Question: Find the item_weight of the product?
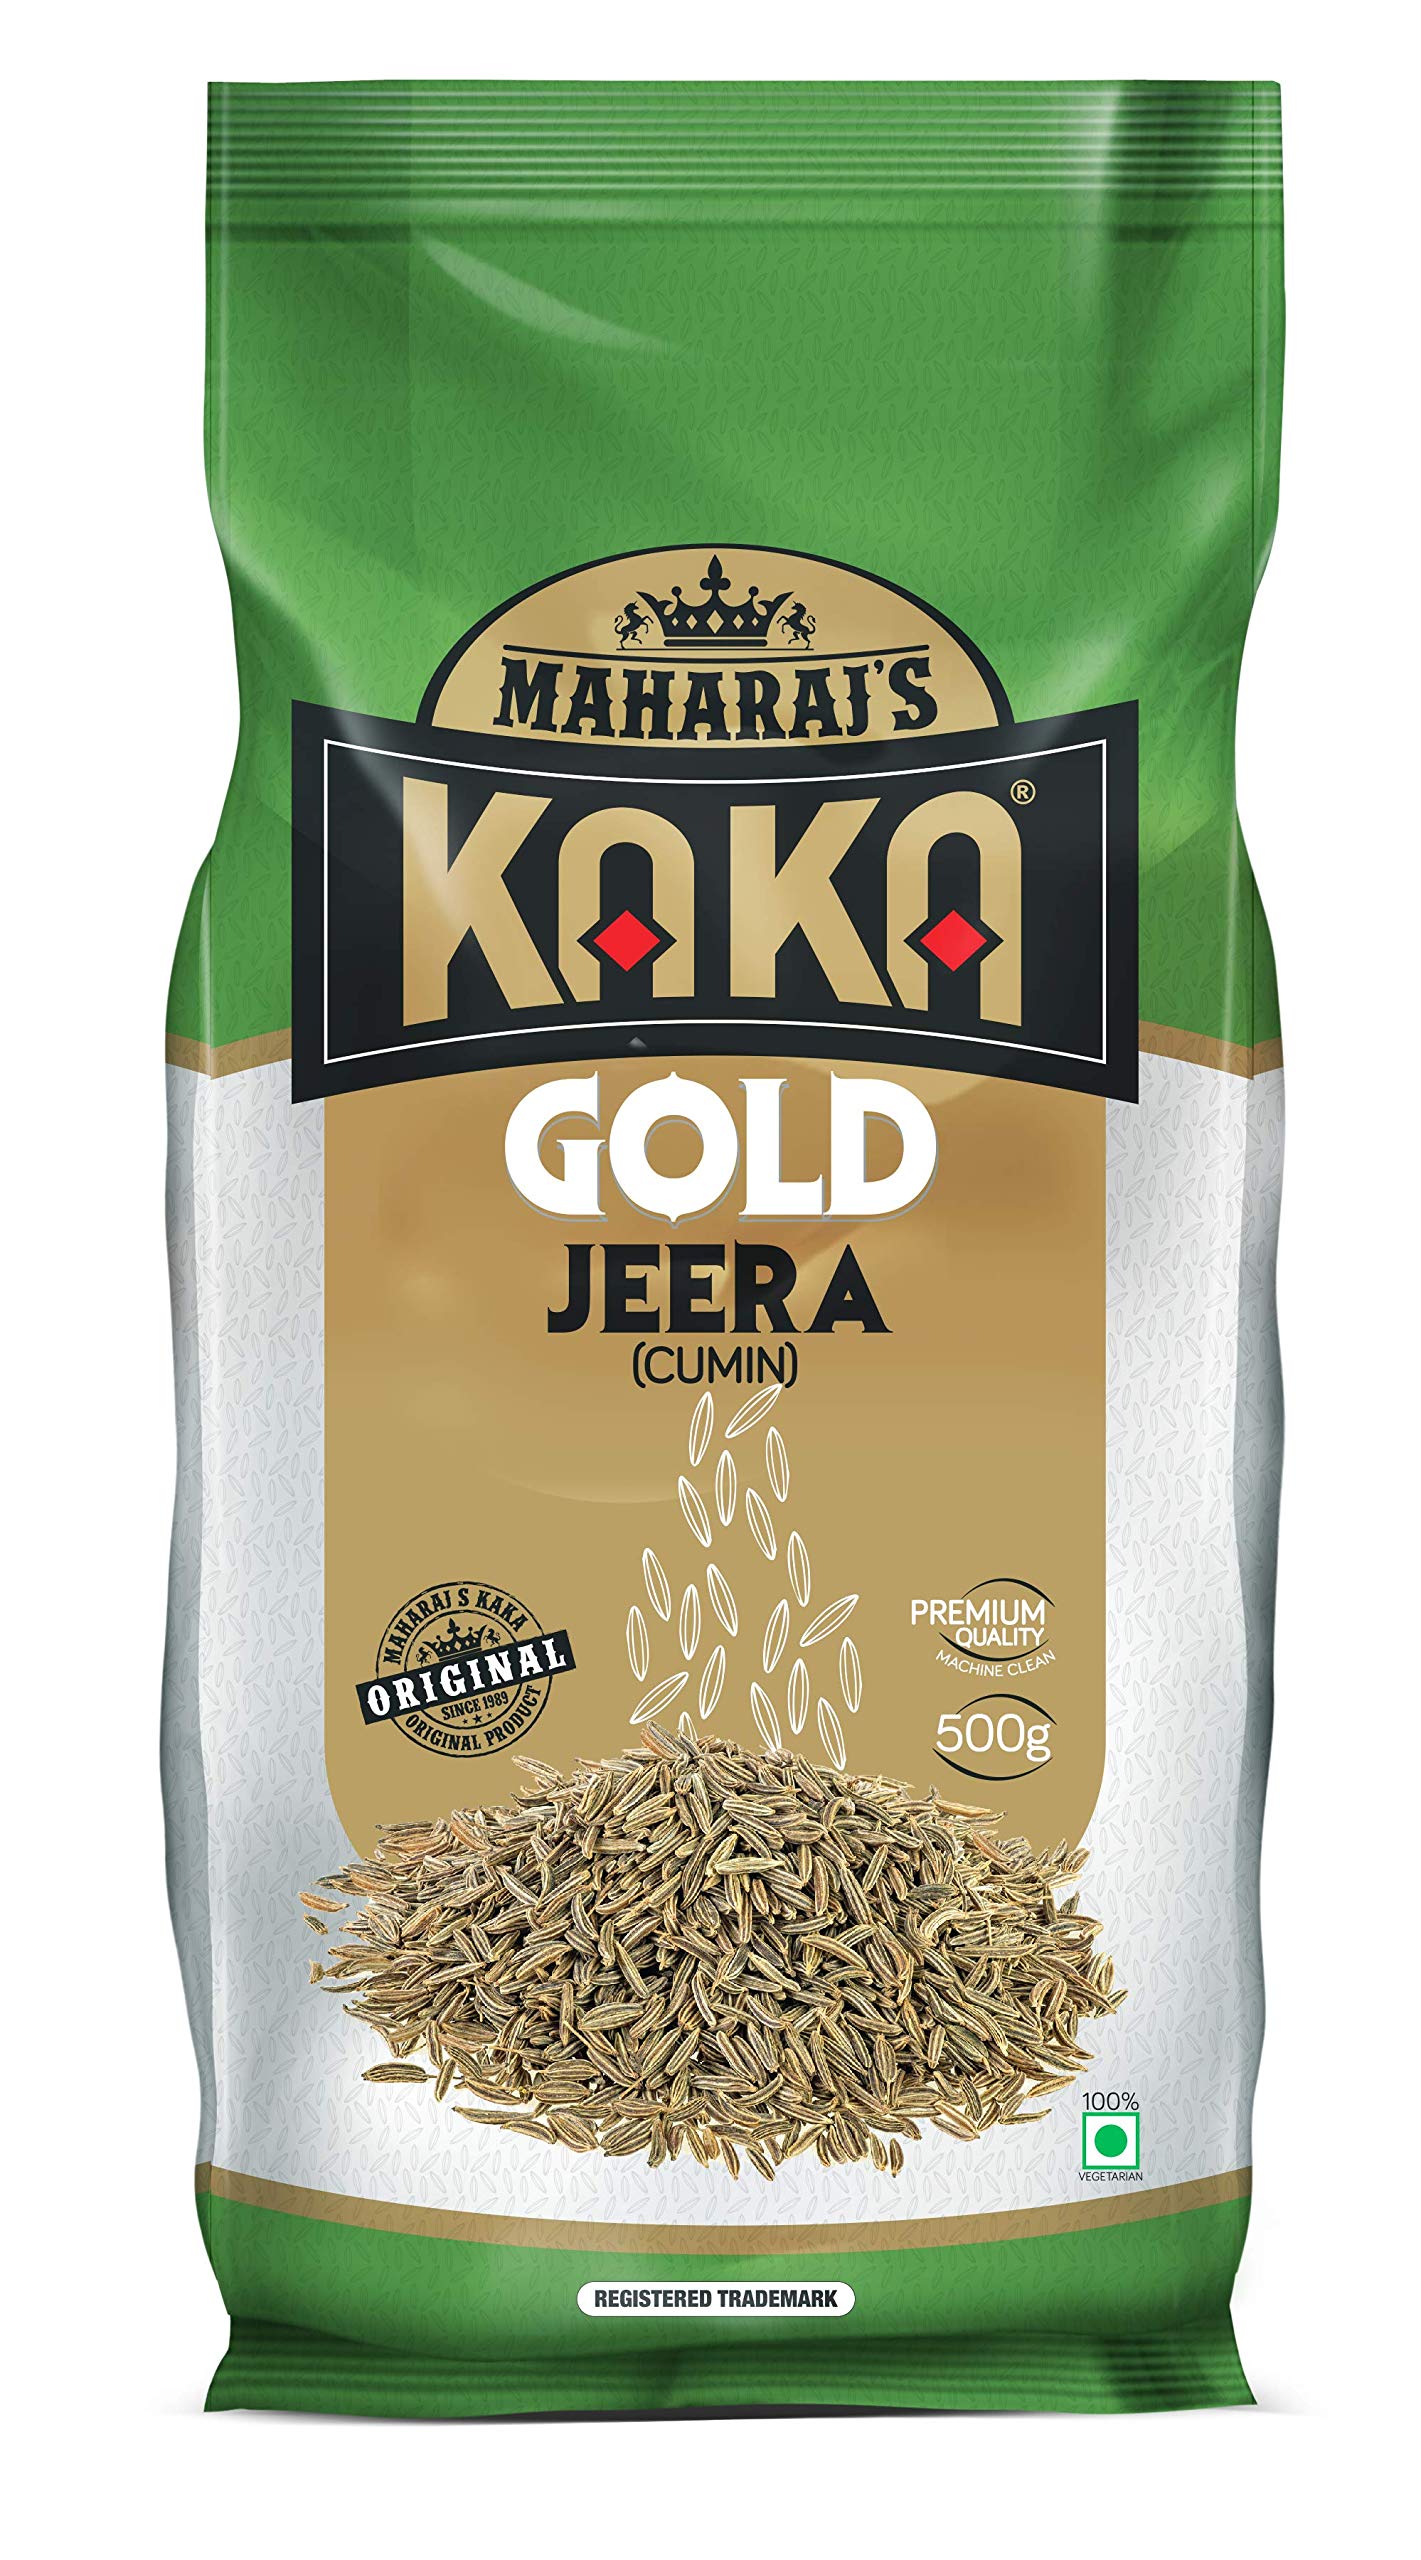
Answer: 500 gram